Victoria Square, Adelaide

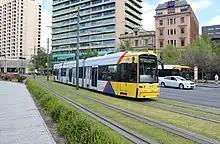
A tram running on green track at Victoria Square

A tram stop (formerly the terminus) for the Glenelg tram line is just south of the Queen Victoria statue; it was shifted from the centre to the western edge of the square in 2007, as part of the extension that was made to the tram line around that time.